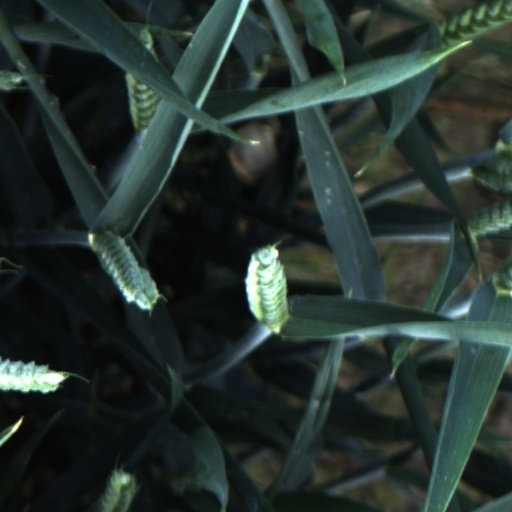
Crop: wheat